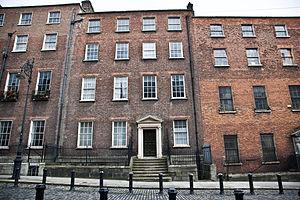
John Maxwell, 1ᵉʳ baron Farnham était un pair et un politicien irlandais.